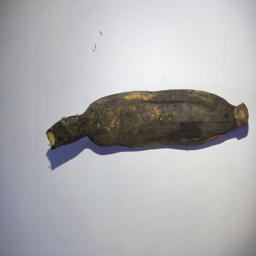
Banana variety: Bangla Kola